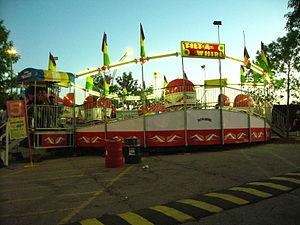
Larson International est une entreprise américaine de construction d'attractions située à Plainview, au Texas. La compagnie possède son propre catalogue d'attractions, mais a également obtenu les droits sur les attractions conçues par Bisch-Rocco et Sellner Manufacturing.